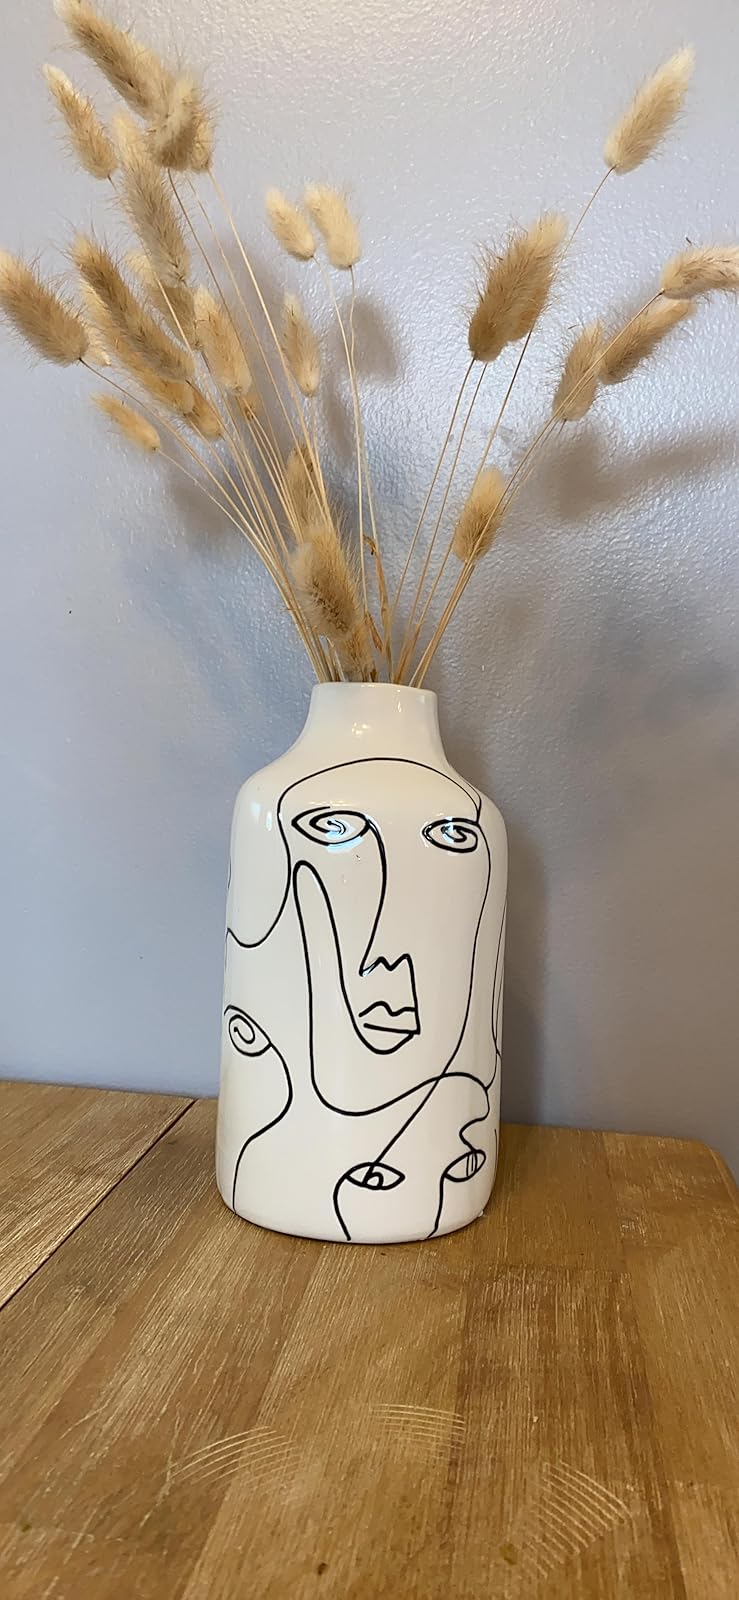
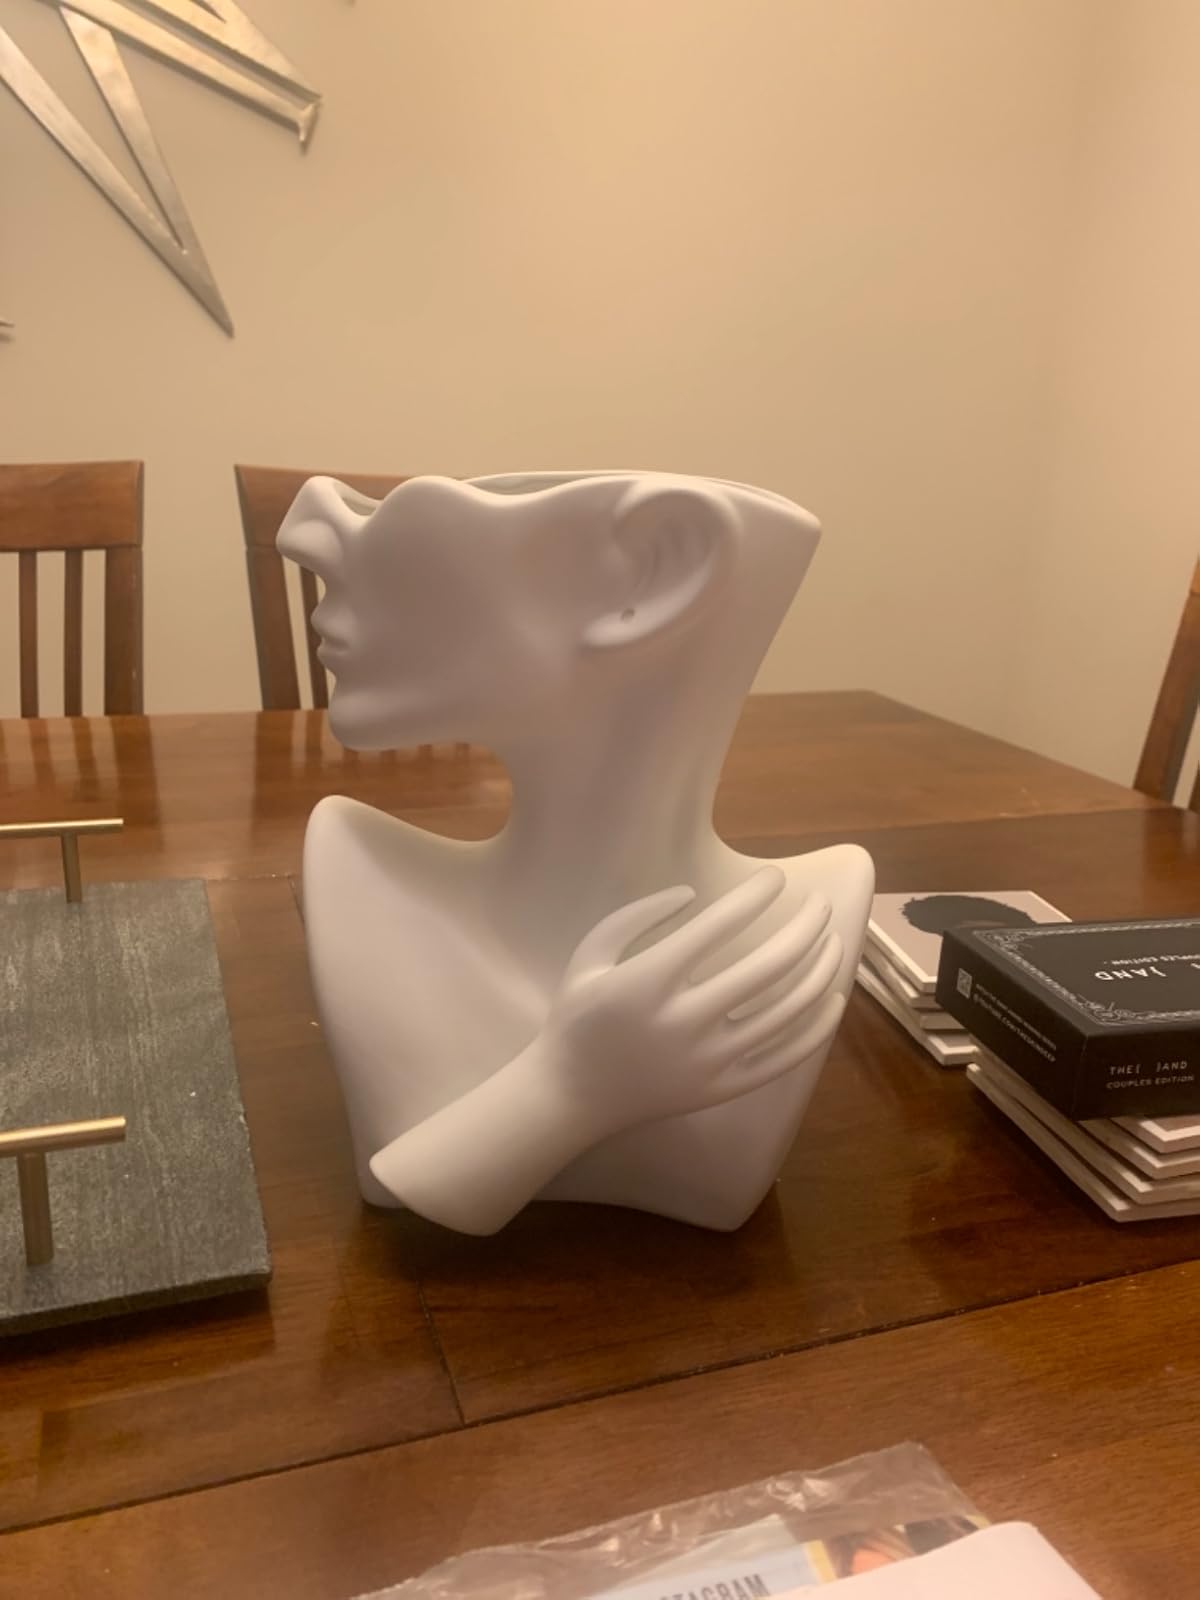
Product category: vase
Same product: no